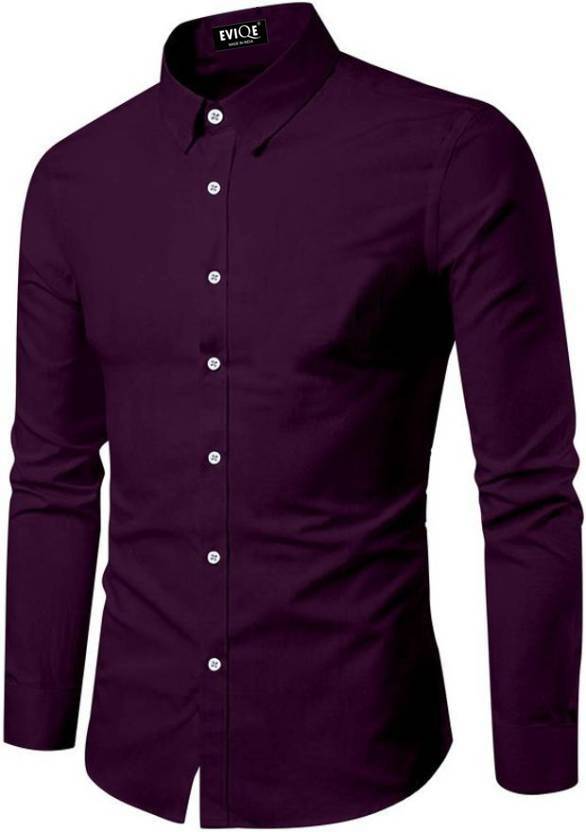
Product: Men Regular, Slim Fit Solid Spread Collar Casual Shirt
Price: ₹319
Colors: Purple
Pattern: Solid
Description: EVIQE Saree And Shirt ;High Performance. High Quality. (Note: product color may slightly vary due to photographic lighting sources or your monitor setting.)